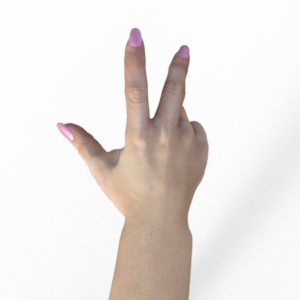
Label: scissors